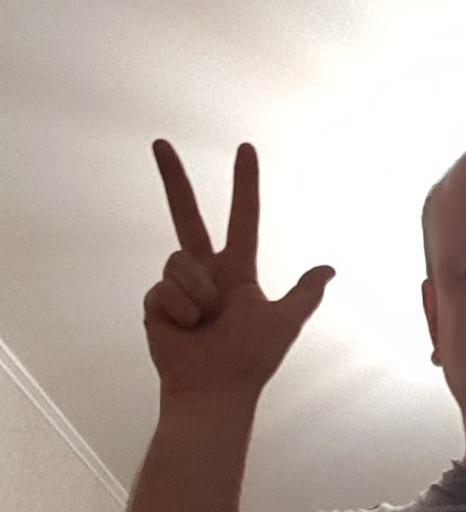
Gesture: three2